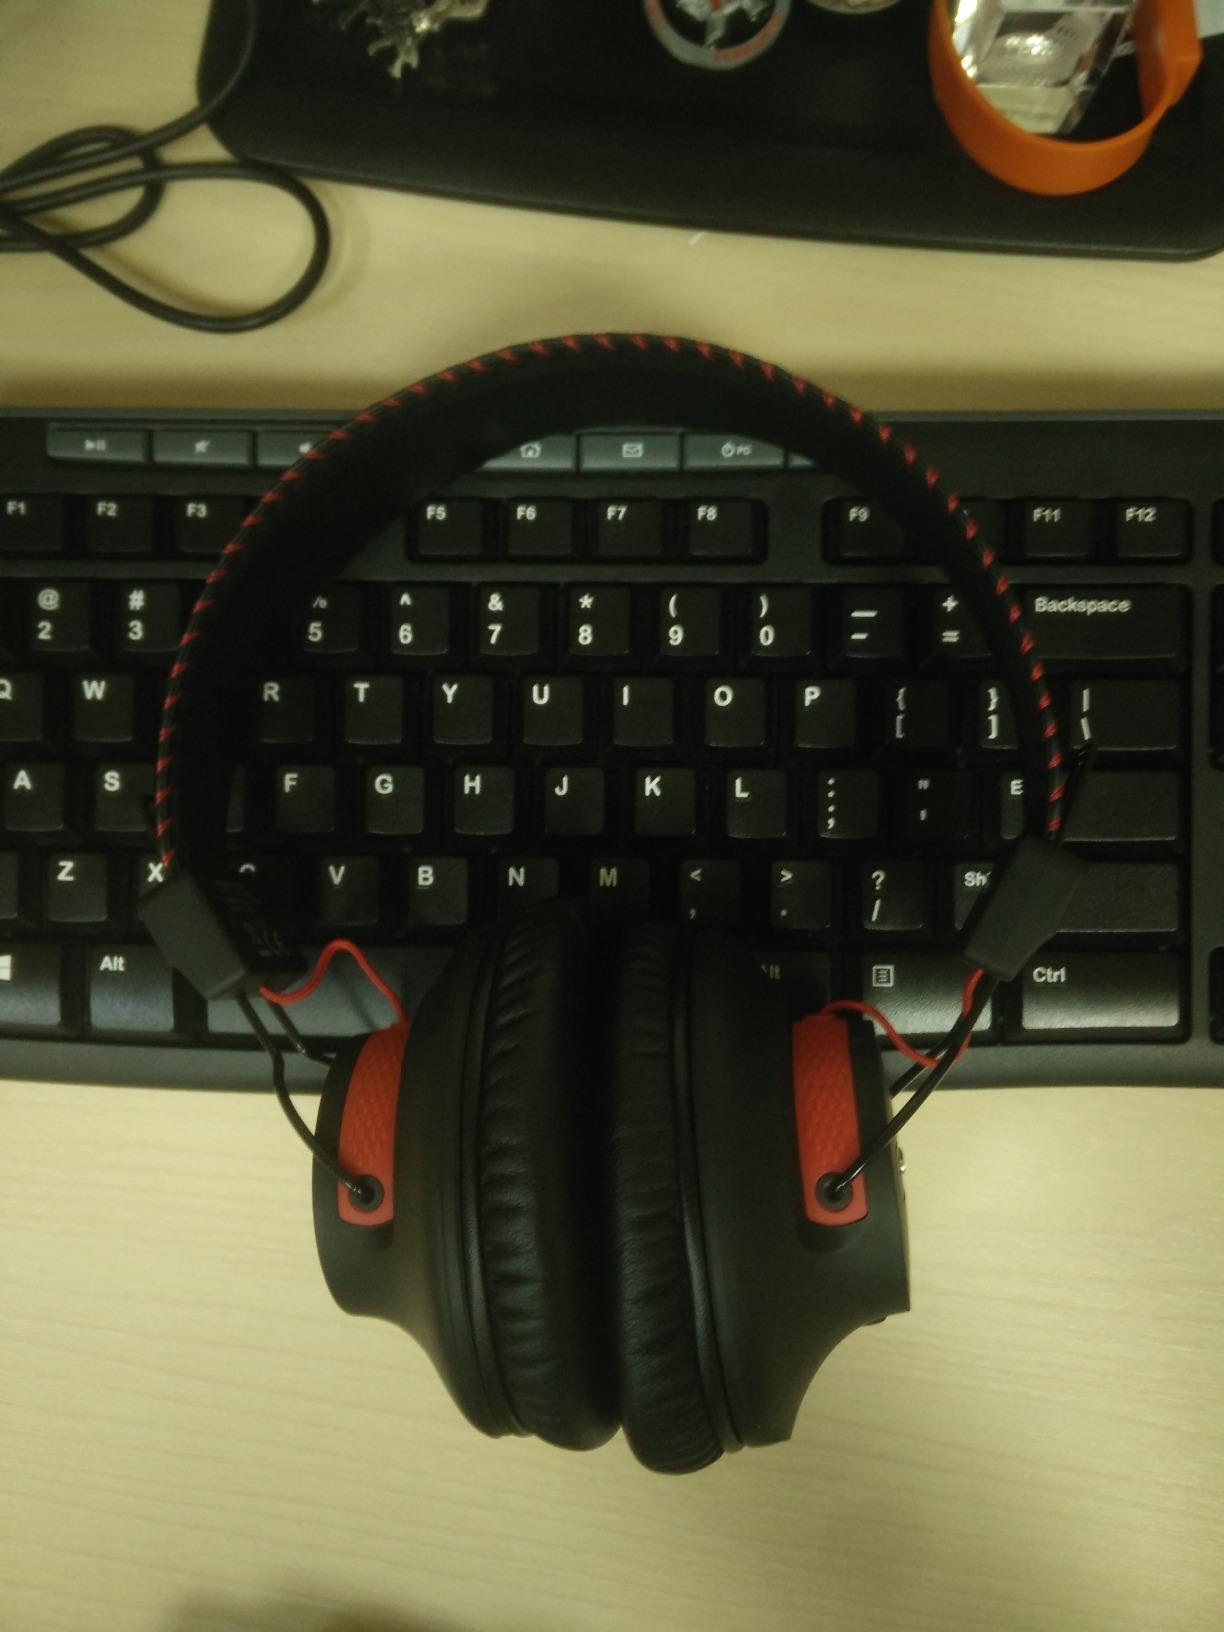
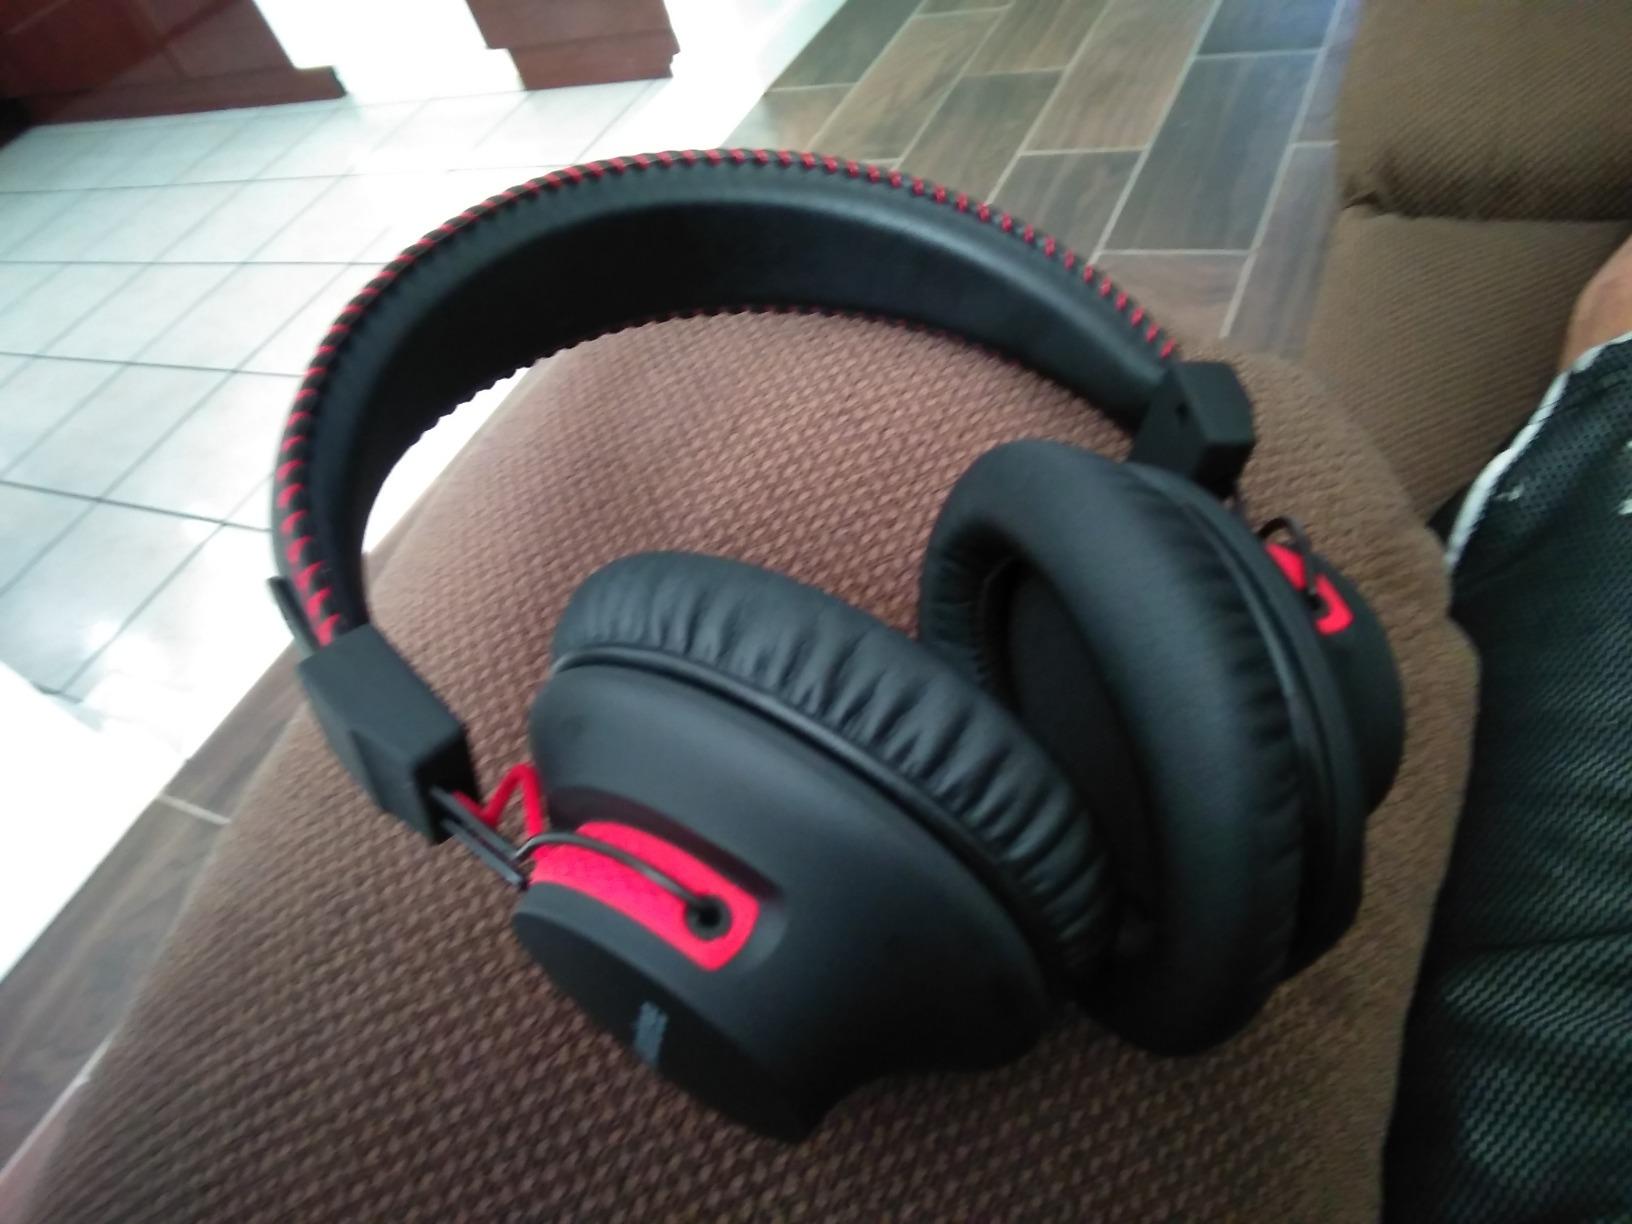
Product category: headphones
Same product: yes